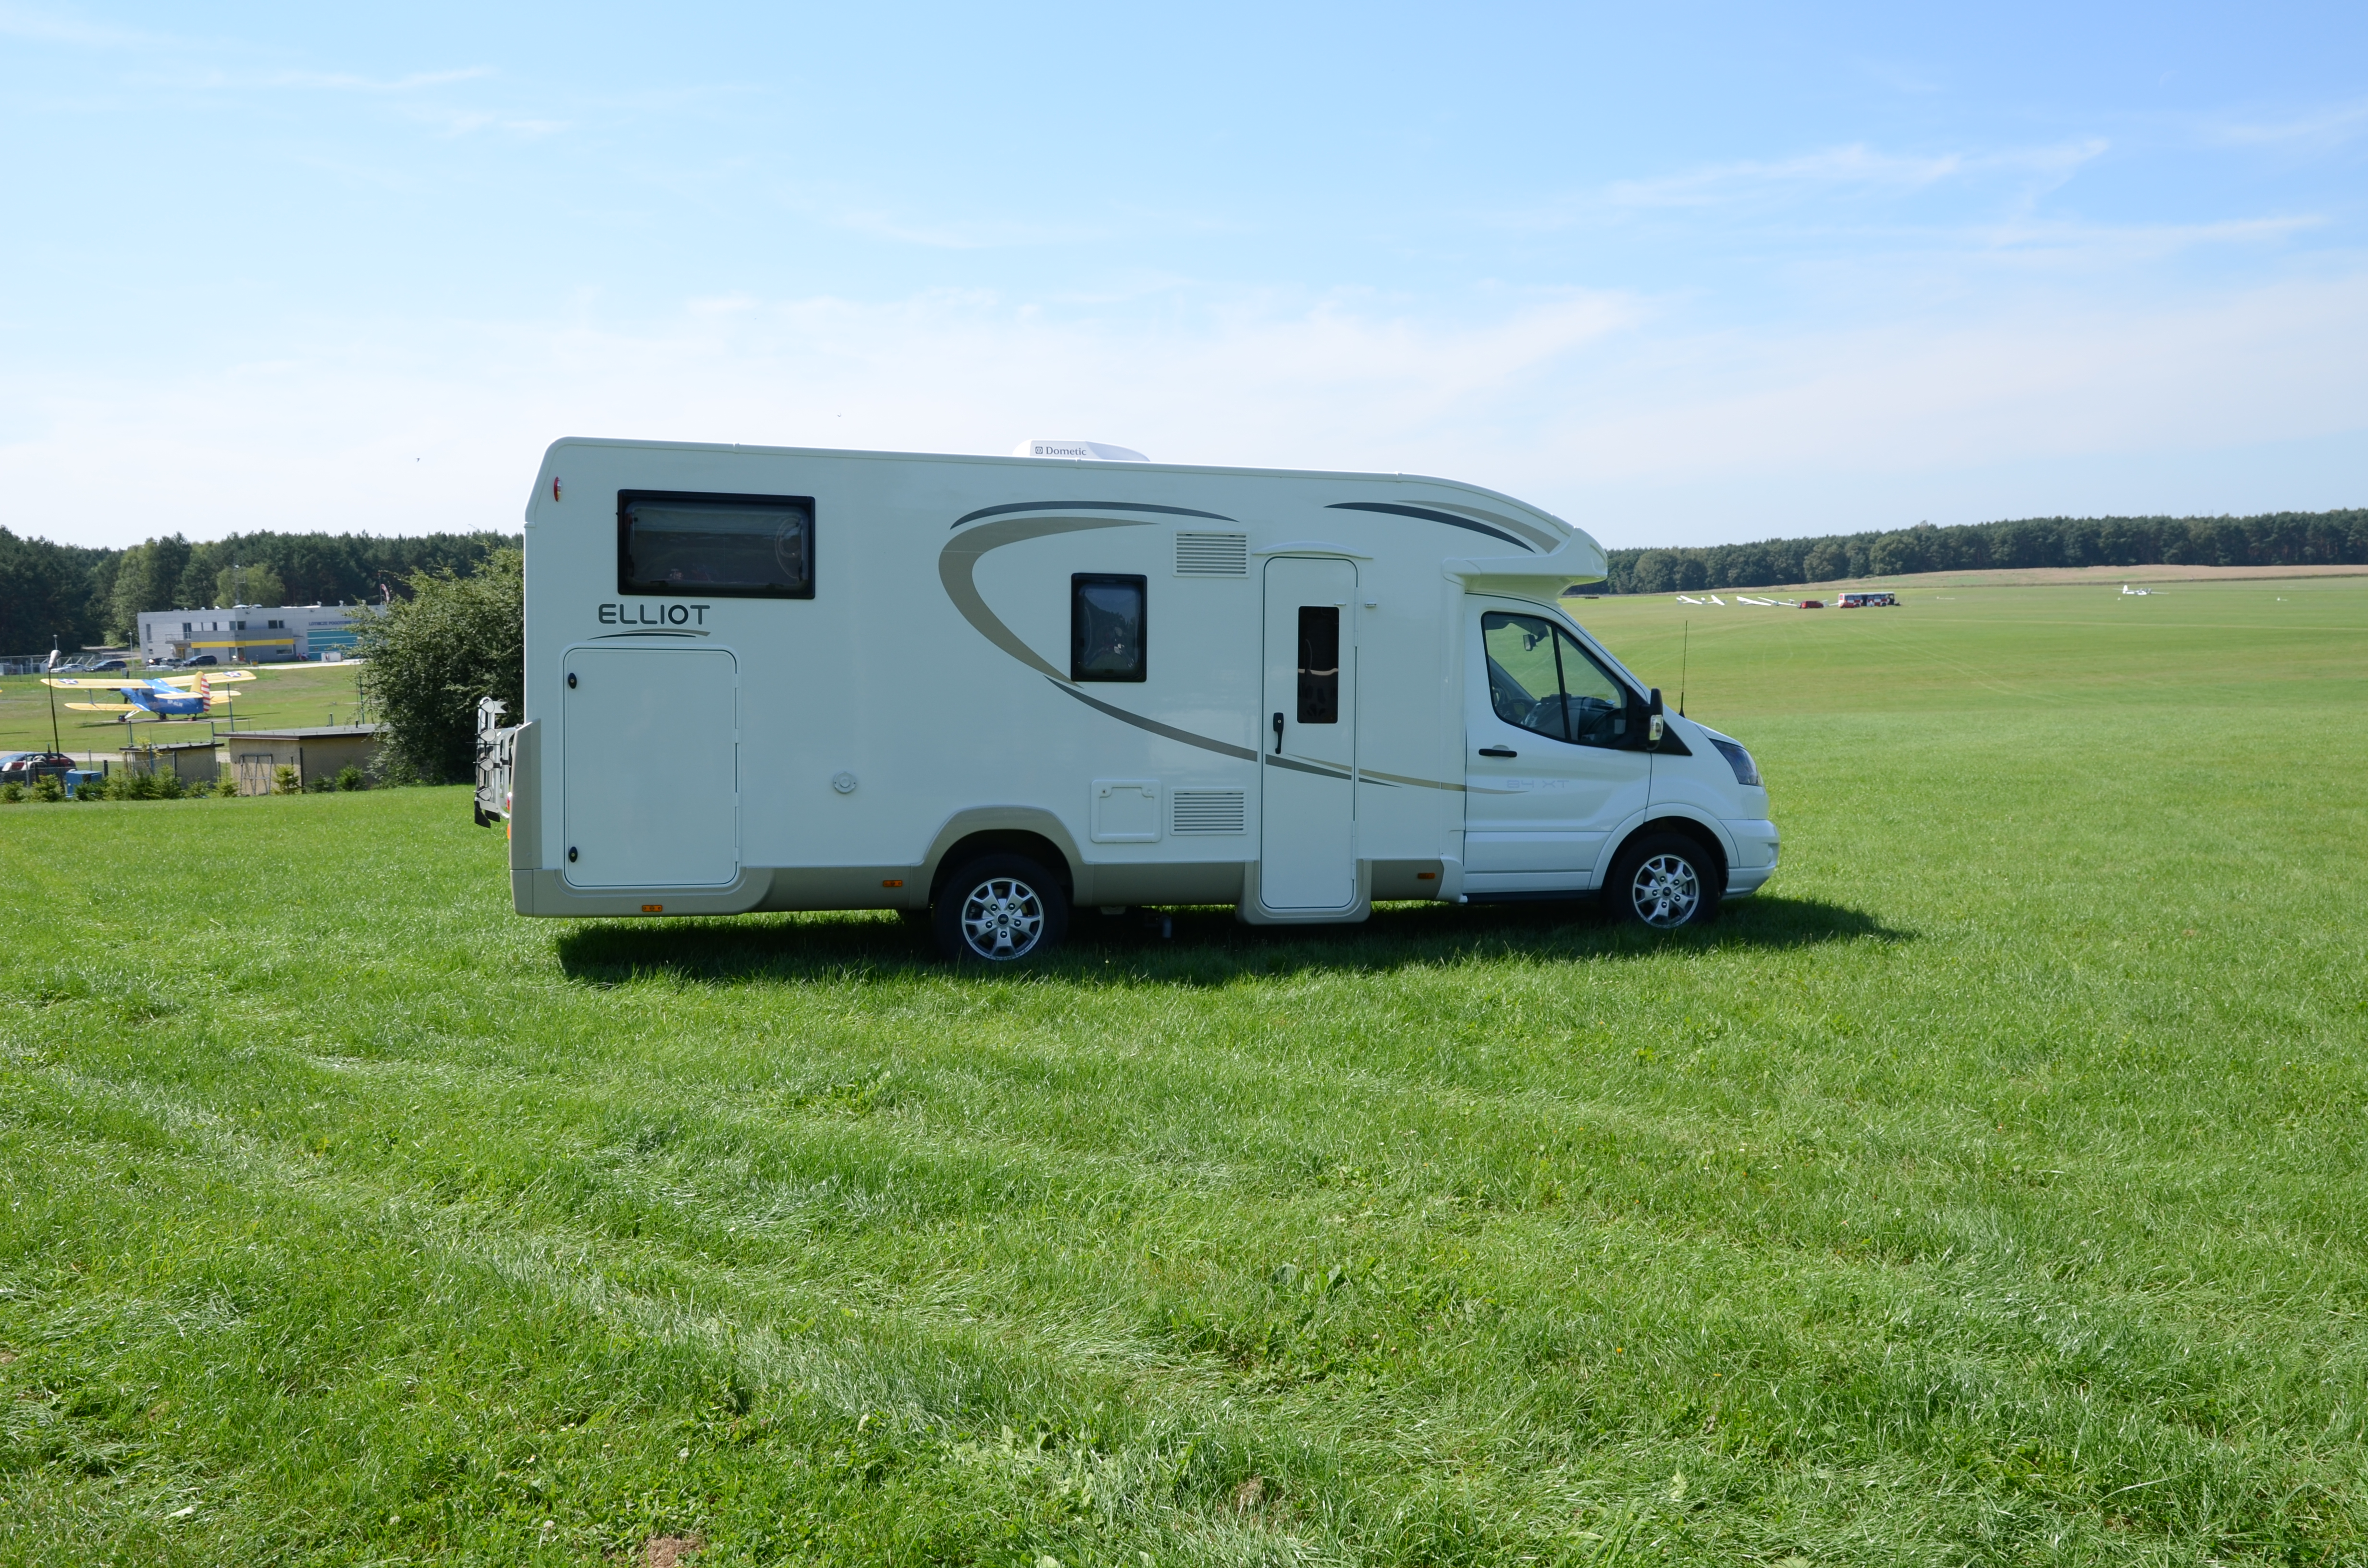
camper, ford, car, motor vehicle, vehicle, recreational vehicle, transport, van, mode of transport, trailer, caravan, travel trailer, automotive exterior, grass, sky, plant community, landscape, commercial vehicle, plant, house